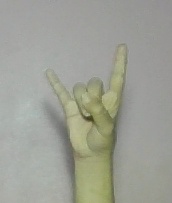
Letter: la